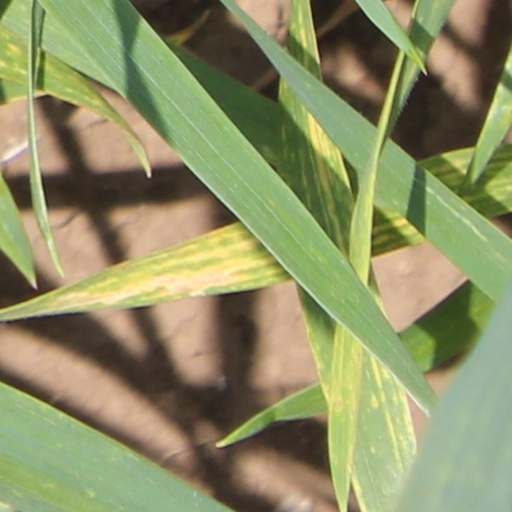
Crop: wheat